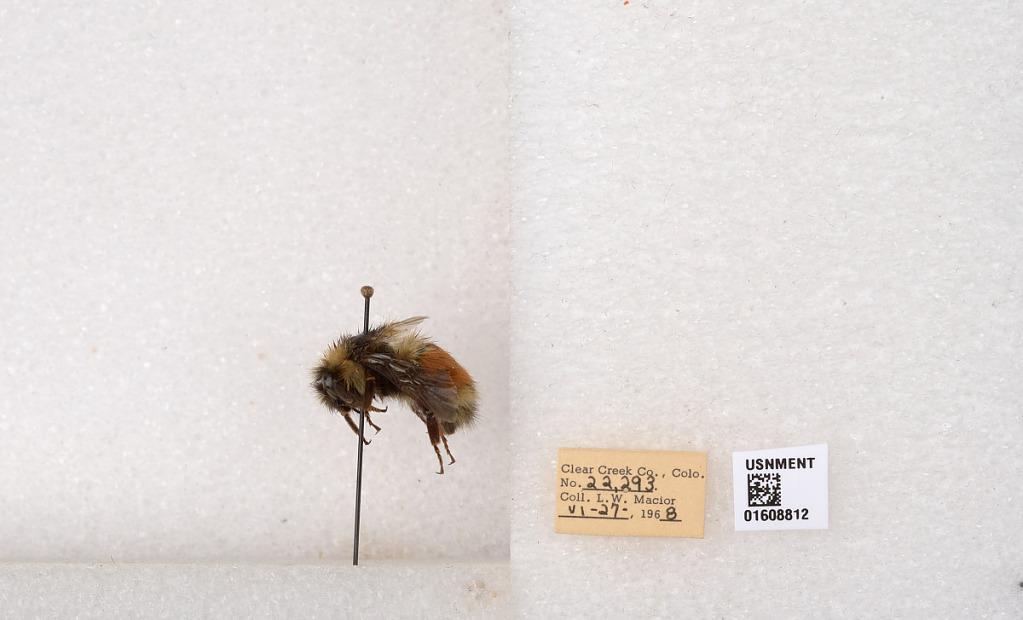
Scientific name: Bombus (Pyrobombus) sylvicola Kirby
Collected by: L. Macior
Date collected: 1968-6-27
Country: United States
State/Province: Colorado
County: Clear Creek
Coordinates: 39.6891, -105.644